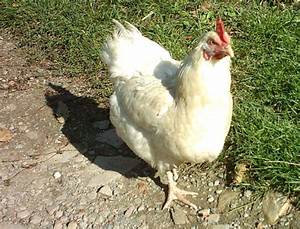
Label: chicken